SFCA Maillet 20

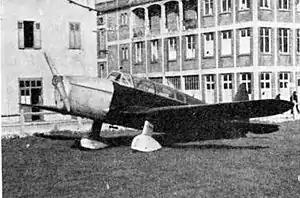

The SFCA Maillet 20 was a French three seat tourer built in 1935. The Armée de l'Air ordered 30 for training and liaison and several were raced. The aircraft was developed through 1935 via cockpit layout and canopy changes to the provision of retracting landing gear.